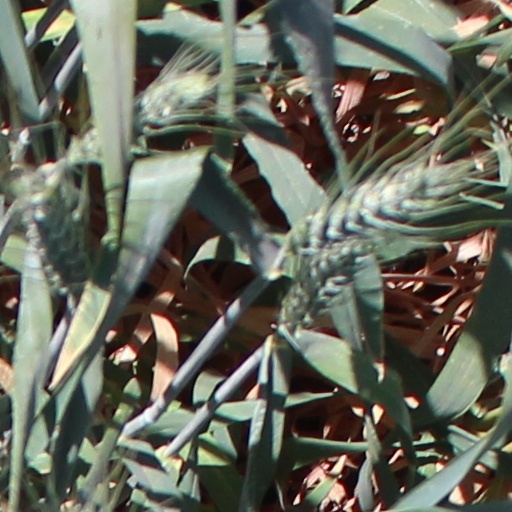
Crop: wheat